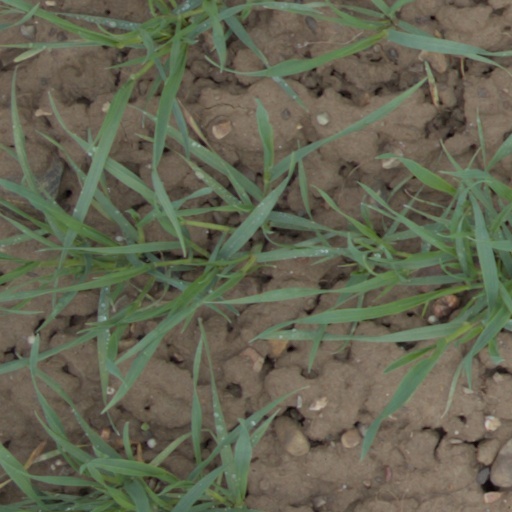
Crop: wheat